Demographics of the Socialist Federal Republic of Yugoslavia

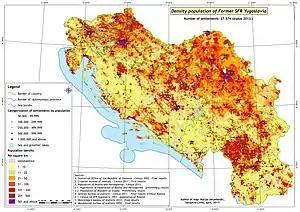
Map of population density in Yugoslavia

This is data from the last four Yugoslav censuses (1961, 1971, 1981, and 1991). Ethnic groups that were considered to be constitutive (explicitly mentioned in the constitution, and not considered minority or immigrant) appear in bold text.